Matthew Bergeron

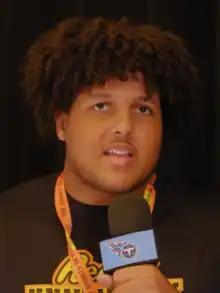
Bergeron in 2023

Matthew Kambolambi Bergeron (born February 26, 2000) is a Canadian professional American football guard for the Atlanta Falcons of the National Football League (NFL). A native of Quebec, he moved to the United States to play college football at Syracuse.